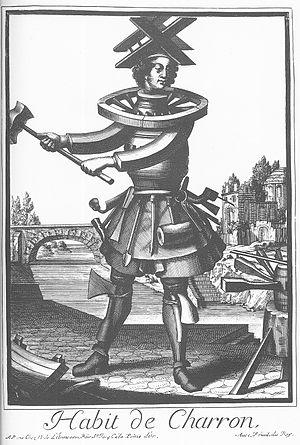
Gravure attribuée à Nicolas II de Larmessin, réalisée probablement au XVIIe siècle.
Le charron, ou maître charron, était un artisan spécialiste du bois et du métal. Il concevait, fabriquait, entretenait ou adaptait, réparait les véhicules avant la motorisation, parmi lesquels les voitures communes de transport ou de charge et les engins agricoles et artisanaux : chariot à timon et quatre roues, charrette à brancards, char à bancs, corbillard, binard, tombereau, wagons, charrue simple ou à avant-train, brouette, civière à roues à seize rais, etc.